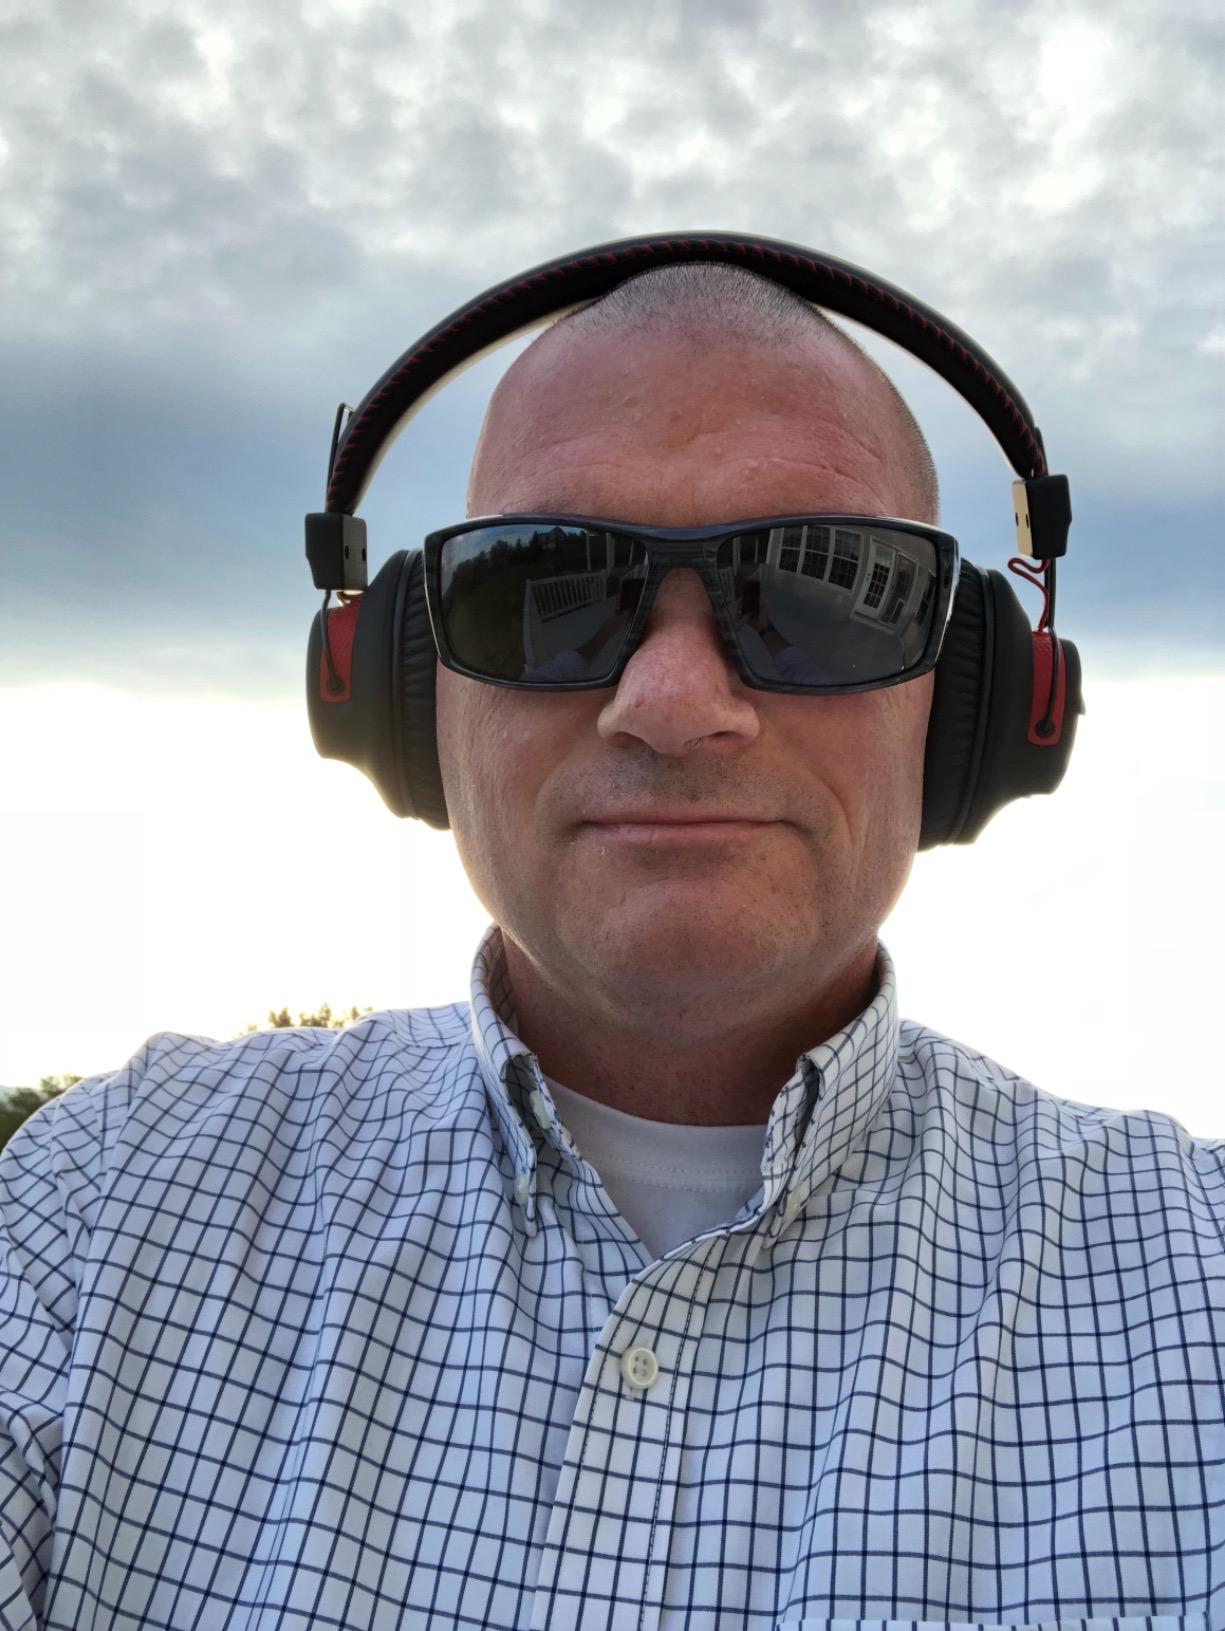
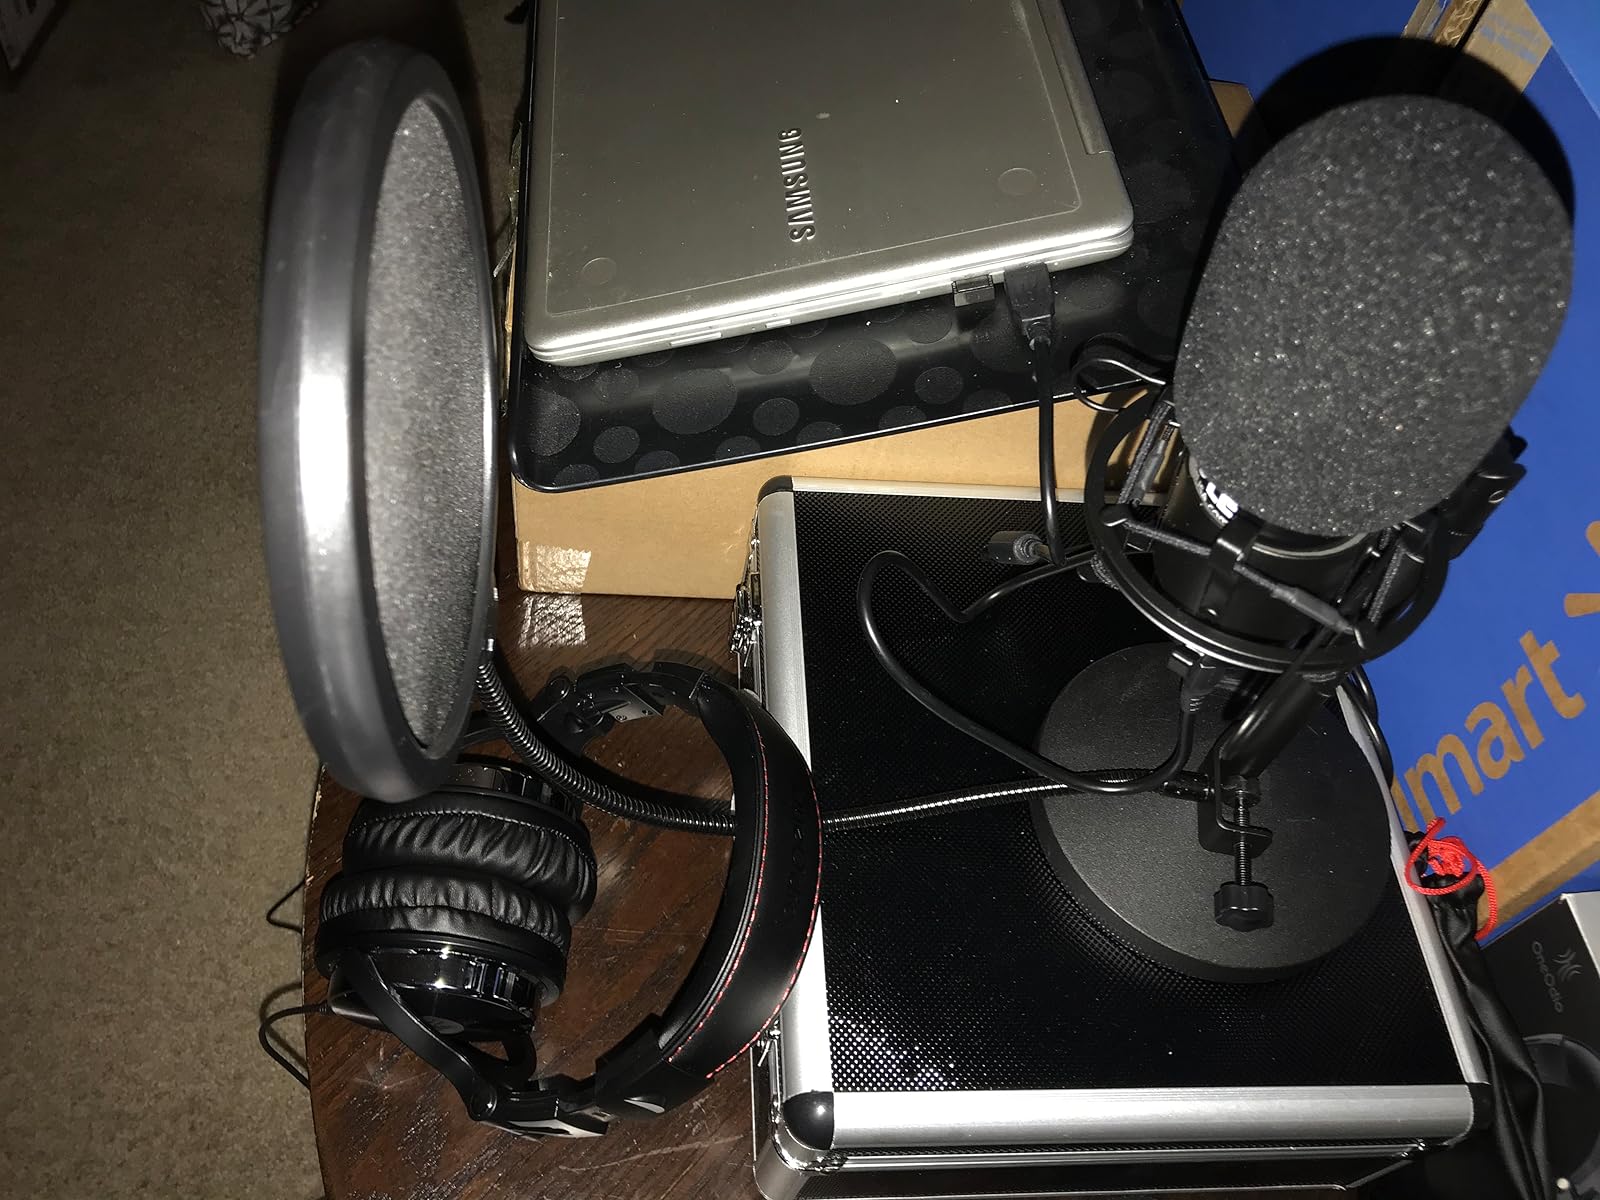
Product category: headphones
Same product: no